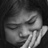
Emotion: sad